Reckless Youth

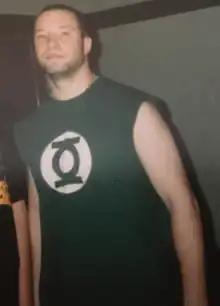

Thomas Carter (born September 18, 1974) is an American retired professional wrestler, better known by his ring name: Reckless Youth. He has competed in numerous North American independent promotions including the East Coast Wrestling Association, Combat Zone Wrestling and Chikara, where he was one of the original founders alongside Mike Quackenbush. In January 1998, Pro Wrestling Illustrated senior editor Bill Apter called Reckless Youth "one of the most recognizable independent stars" in the United States.